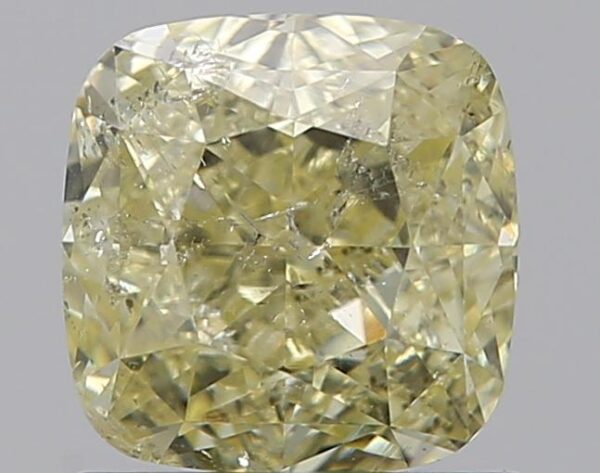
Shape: cushion
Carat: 1.2
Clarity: I1
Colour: FANCY
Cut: GD
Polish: VG
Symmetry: GD
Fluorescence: F
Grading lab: GIA
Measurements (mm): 5.65 x 5.58 x 4.16